Young Communist League (Cuba, 1928)

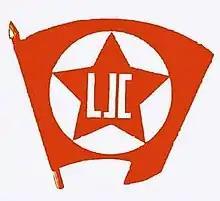
LJC symbol

The Young Communist League was the youth wing of the Communist Party of Cuba. The LJC was founded in 1928. As of 1933, LJC was estimated to have around 5,000 members.